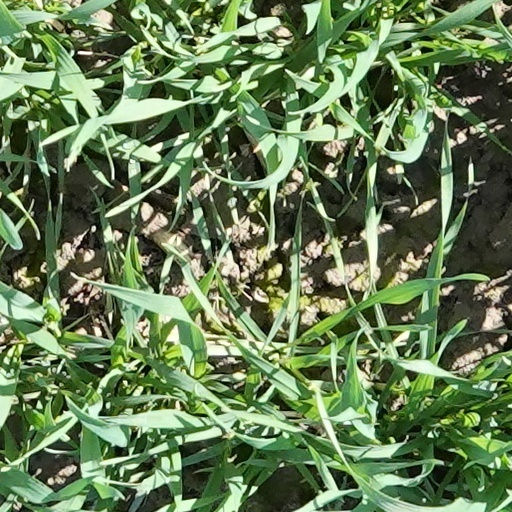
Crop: wheat